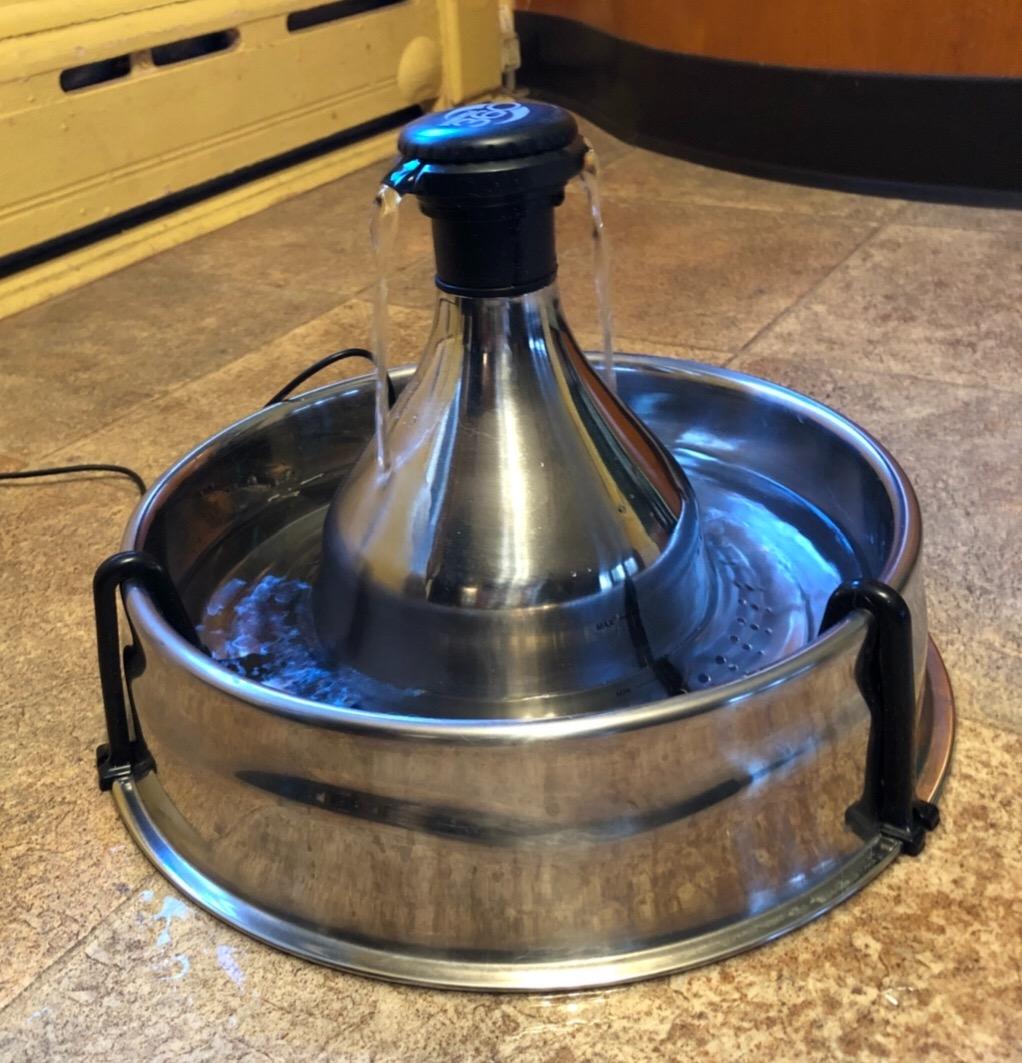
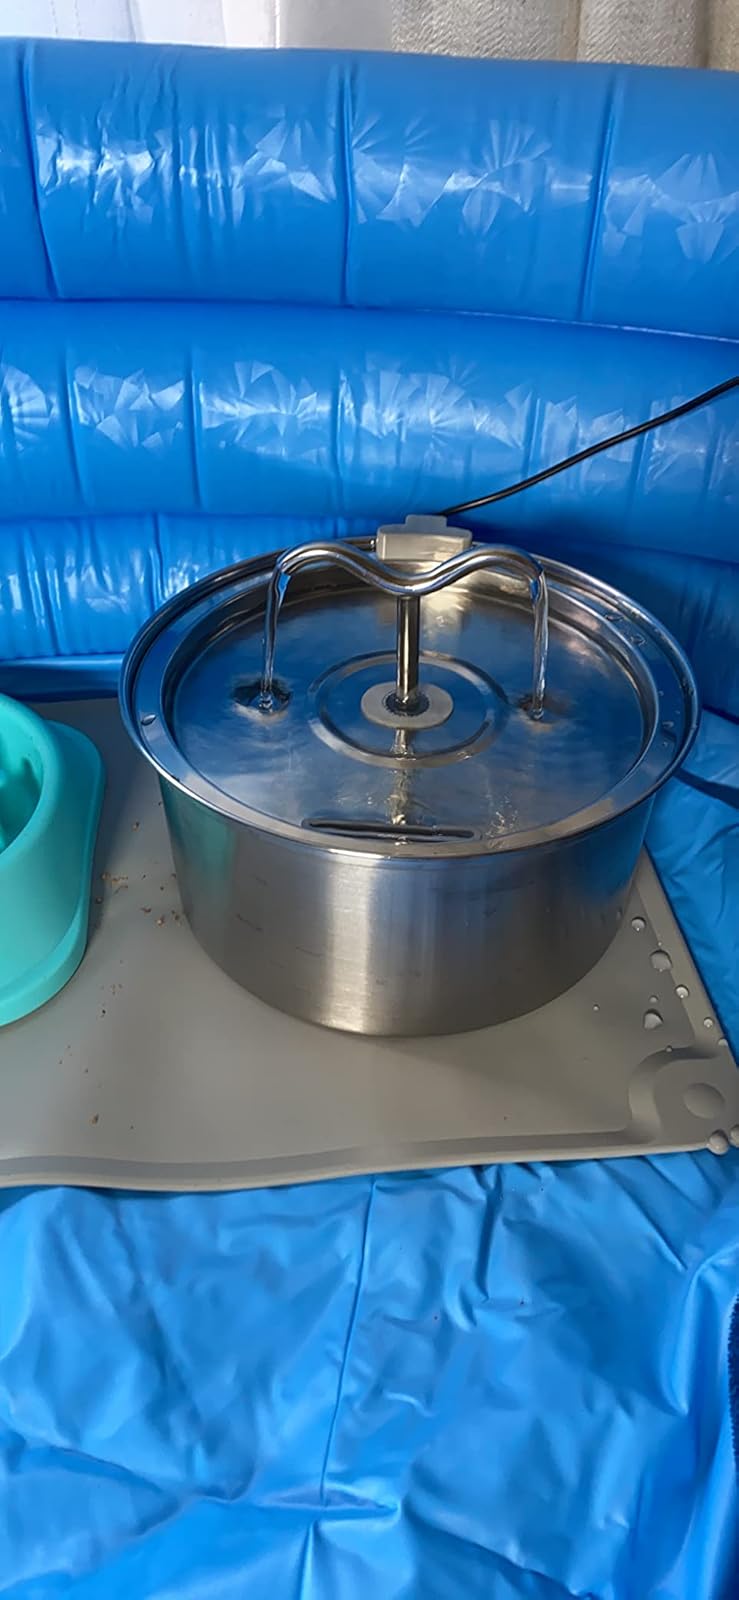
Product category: items_bowl
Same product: no